Bulgarian Legion

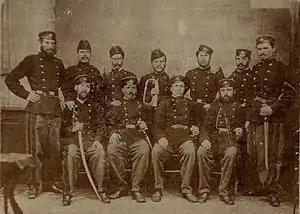
Participants in the Second Bulgarian Legion (1867–1868). Vasil Levski is the third from the left on the first row

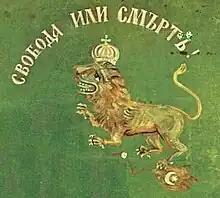
Another banner used by the legionaries.

The Bulgarian Legion was the name of two military bands formed by Bulgarian volunteers in the Serbian capital of Belgrade in the second part of the 19th century. Their ultimate goal was the liberation of the Bulgarian people from Ottoman rule through coordinated actions with the neighbouring Balkan countries.